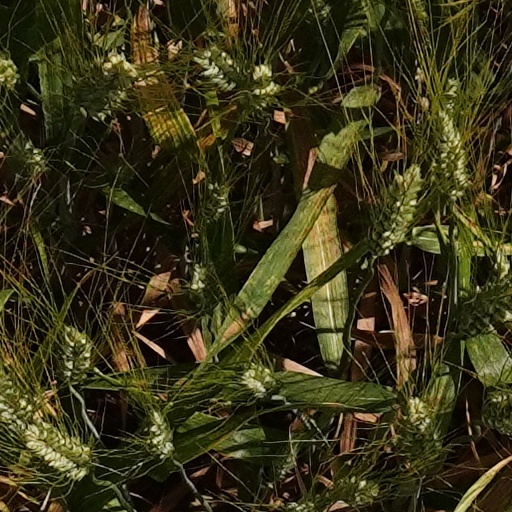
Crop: wheat